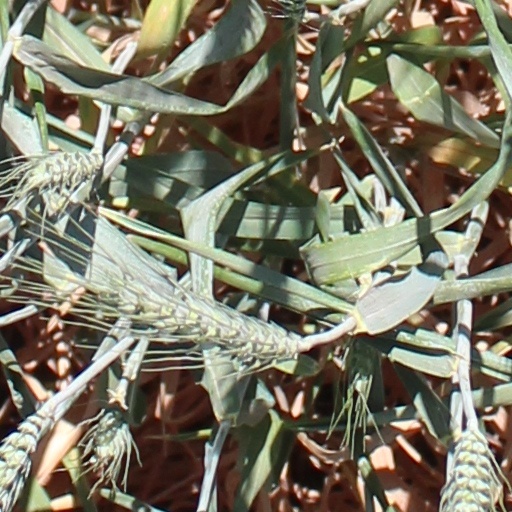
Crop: wheat